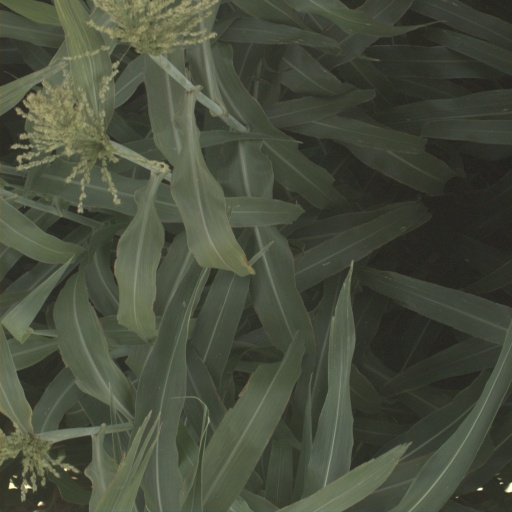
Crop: sorghum